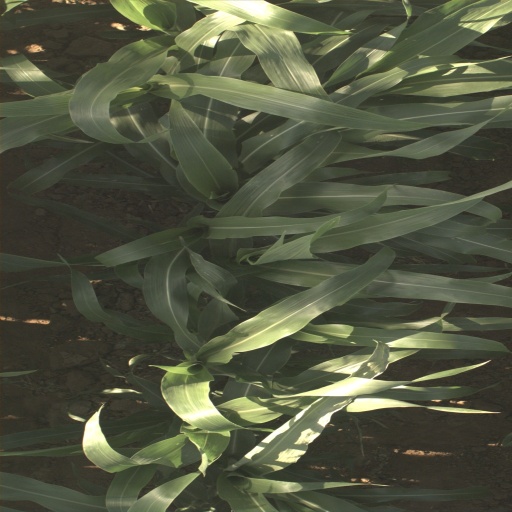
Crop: sorghum